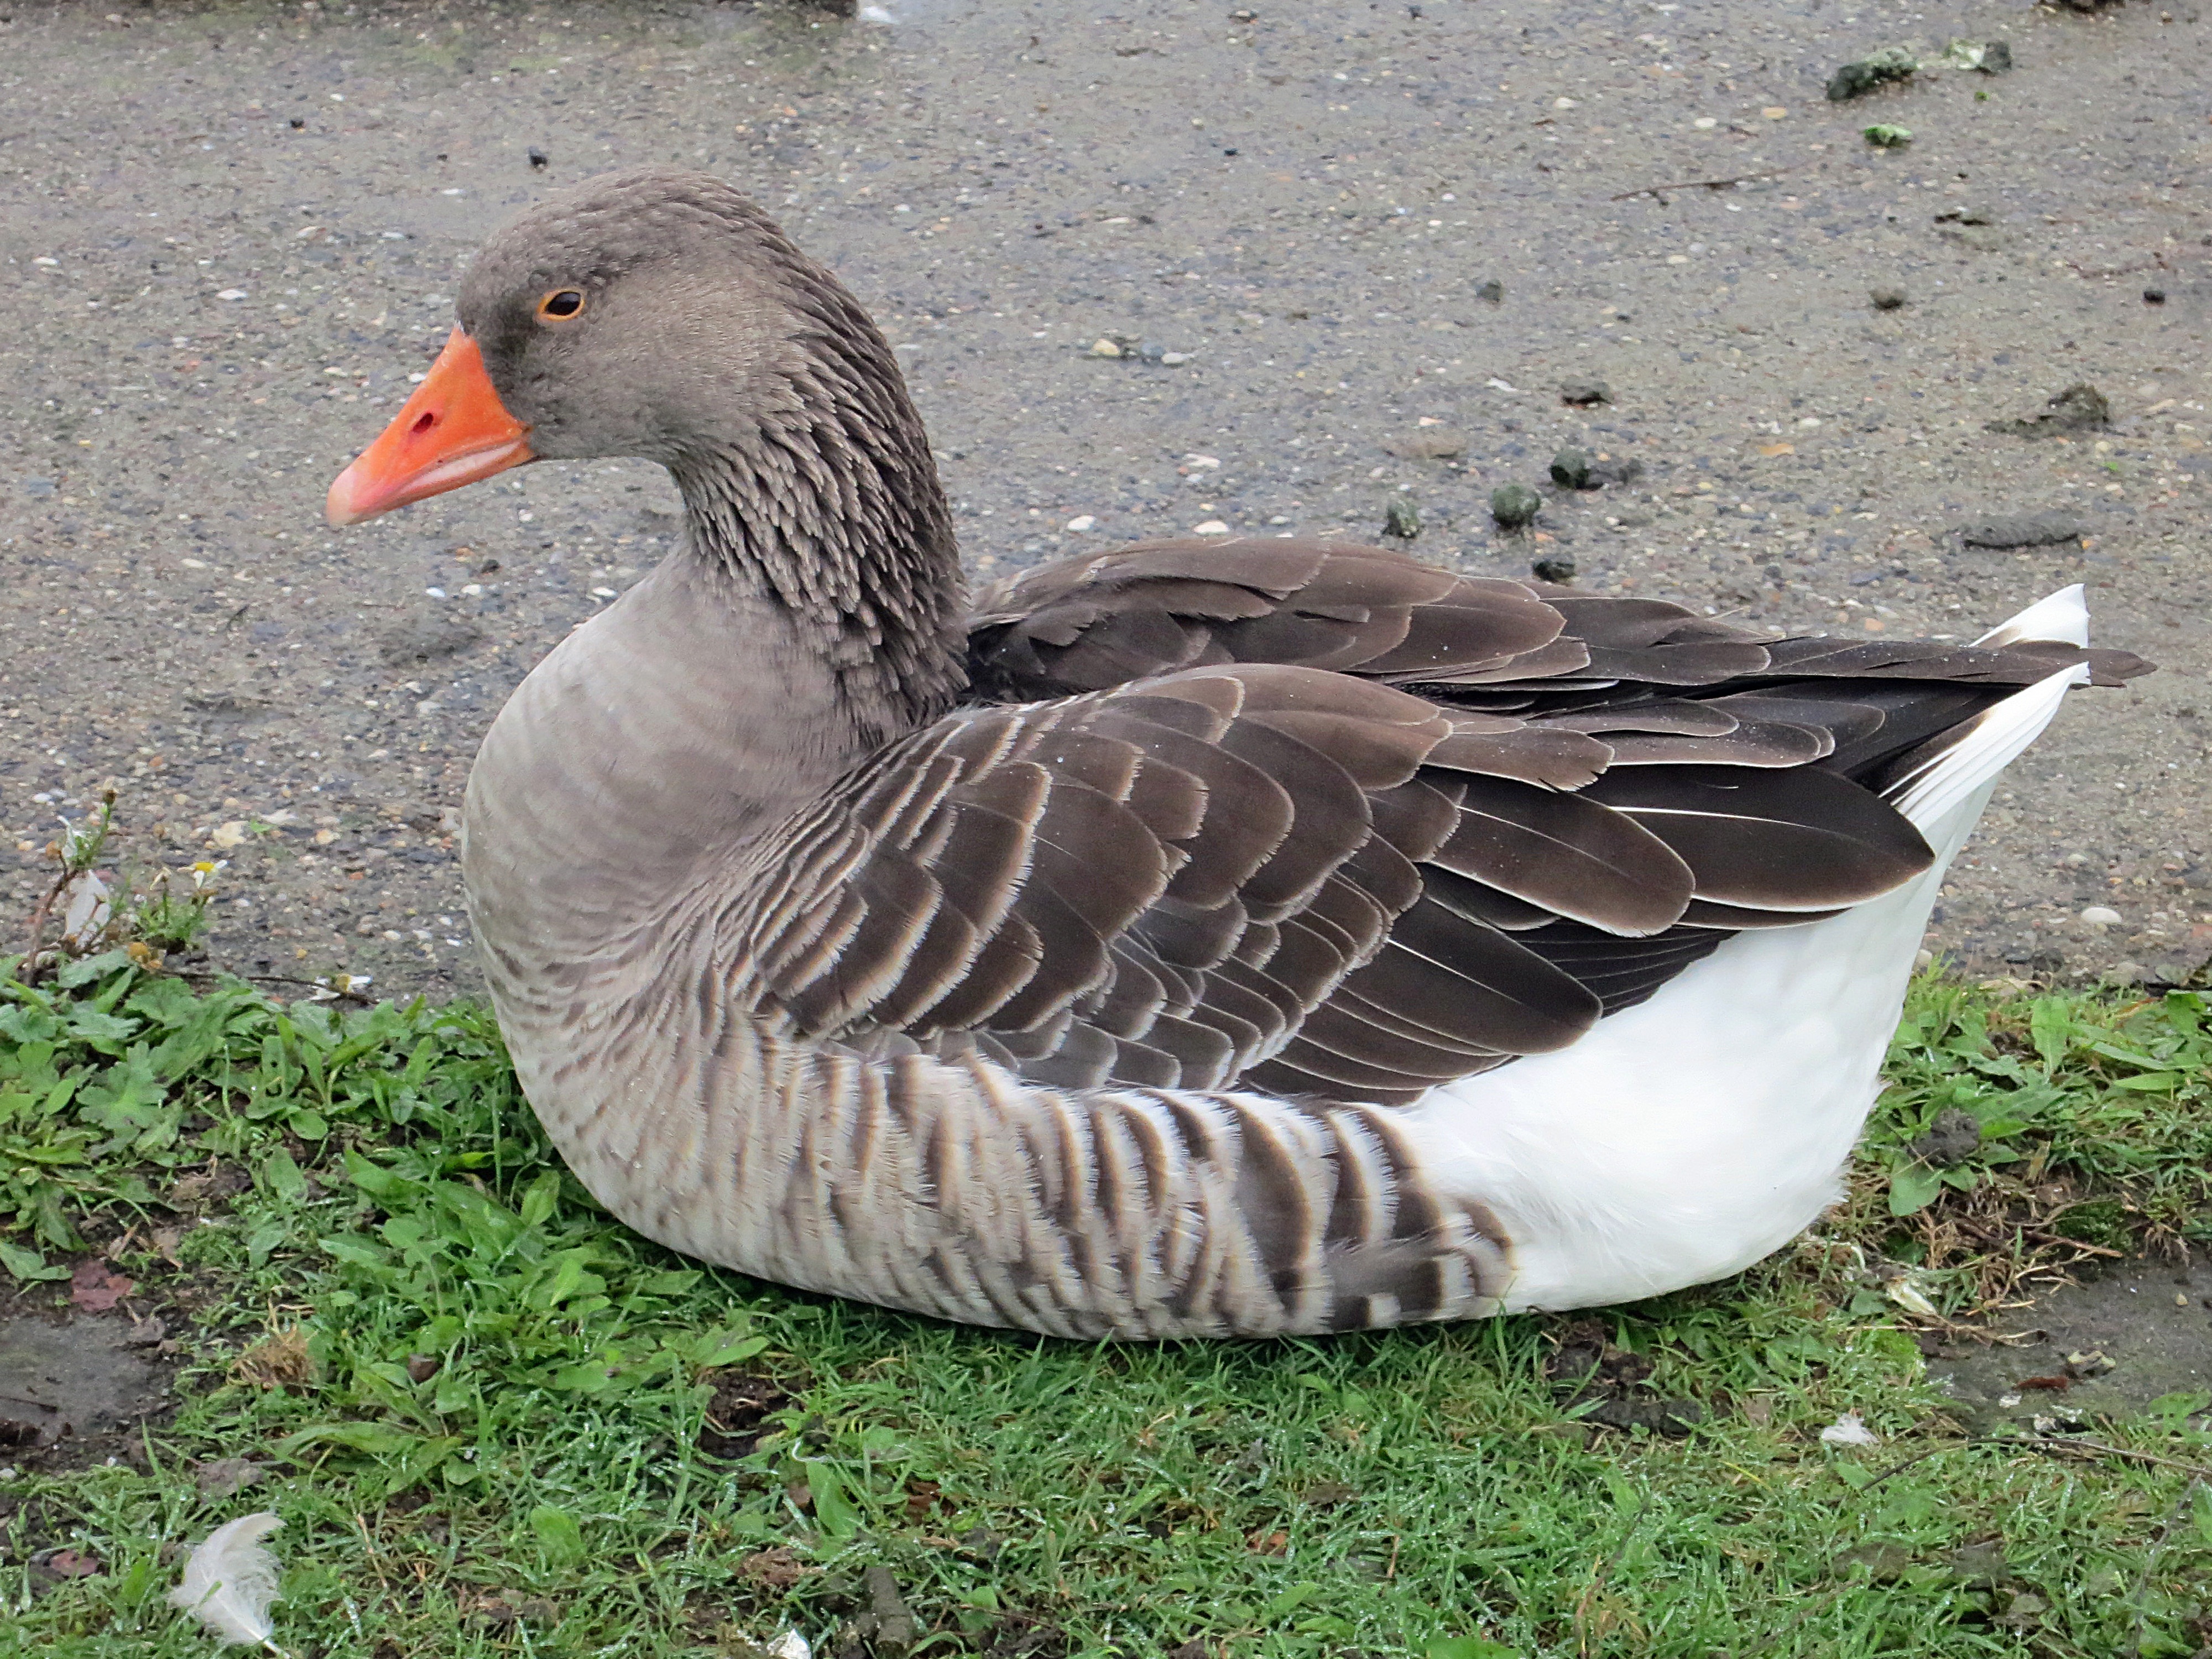
bird, wing, wildlife, beak, fauna, poultry, duck, goose, vertebrate, waterfowl, water bird, animal world, mallard, canard, greylag goose, wild geese, gander, schwimmvogel, ducks geese and swans